Tan Lun

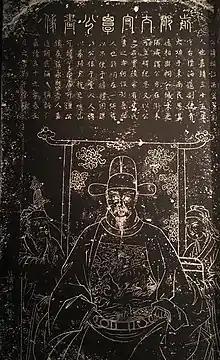
portrait of Tan Lun

Tan Lun (courtesy name Zili 子理, 以詔; Art name Erhua 二華, (August 4, 1519 – April 20, 1577) was a Han Chinese official, military general, of the Jiajing Emperor of mid-Ming Dynasty in China.